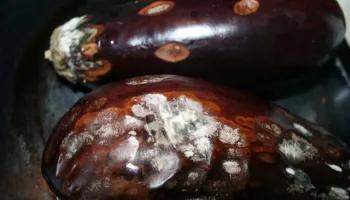
Plant: Eggplant
Disease: eggplant phomopsis fruit rot